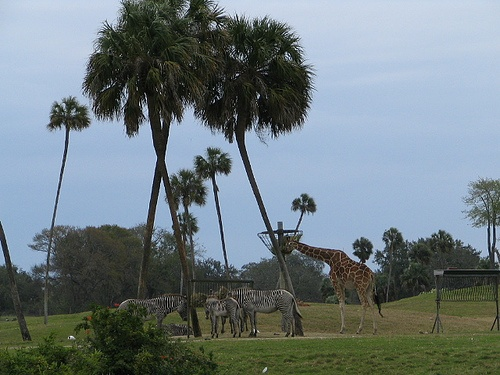
Some very pretty animals by some tall trees.
A giraffe and a small herd of zebra eat hay.
a giraffe is standing near a couple of tall trees
A bunch of animals that are standing in the grass.
A herd of zebra standing next to a  giraffe.